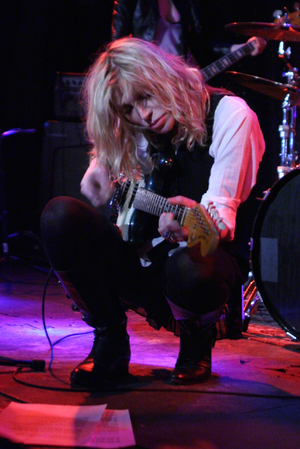
Courtney Michelle Love Cobain [ˈkɔɹtni mɪˈʃɛl lʌv koʊbeɪn], née Courtney Michelle Harrison, est une autrice-compositrice-interpètre, actrice et artiste visuelle américaine née le 9 juillet 1964 à San Francisco.